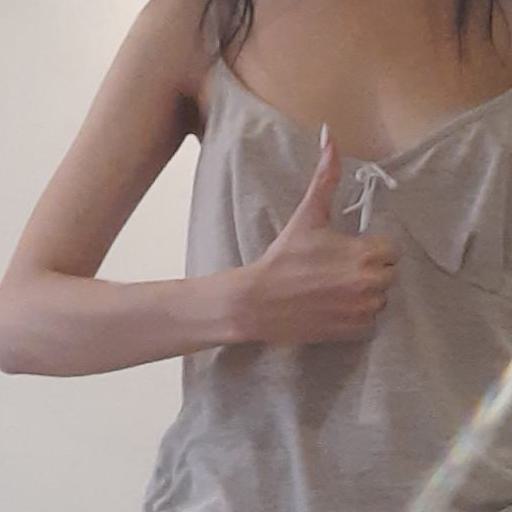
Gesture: like